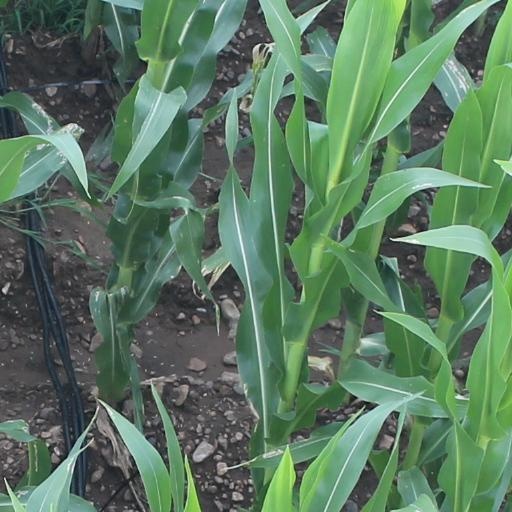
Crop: maize; corn